Colombian cuisine

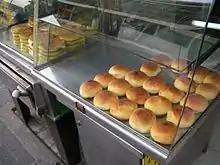
Almojábana.

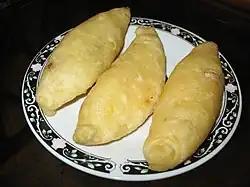
Carimañola.

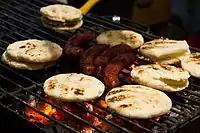
Arepas and chorizo on the grill

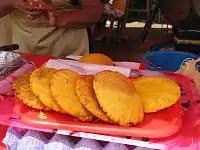
Arepa de huevo

Colombia is home to numerous tropical fruits that are rarely found elsewhere. Several varieties of bananas include a very small, sweet version. Other fruit varieties grown in Colombia include apple, pear, grape, blackberry and strawberry.